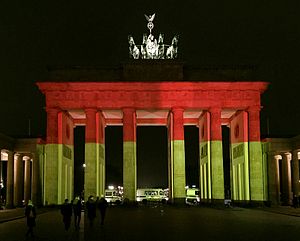
Angrebet i Berlin 2016 / Galleri
Angrebet i Berlin 2016 fandt sted på et julemarked den 19. december omkring kl. 20:00 lokal tid, da en lastbil kørte gennem en folkemængde på et julemarked på Breitscheidplatz i bydelen Charlottenburg i Berlin i Tyskland. Lastbilchaufføren blev dræbt af skud. Otte blev dræbt ved påkørslen, og tre døde i løbet af natten til tirsdag. I alt døde 12 personer og 49 blev sårede, hvoraf 18 var hårdt sårede. Den 20. december var der fortsat 25 sårede indlagt hvoraf 14 er hårdt sårede. Det tyske politi kaldte angrebet forsætligt og mente, at det sandsynligvis var et terrorangreb. Statsadvokaten har overtaget efterforskningen.